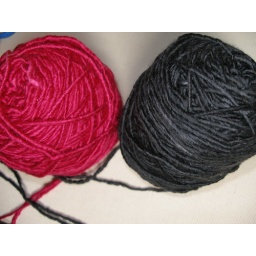
1 ball in pink. 1 ball in black